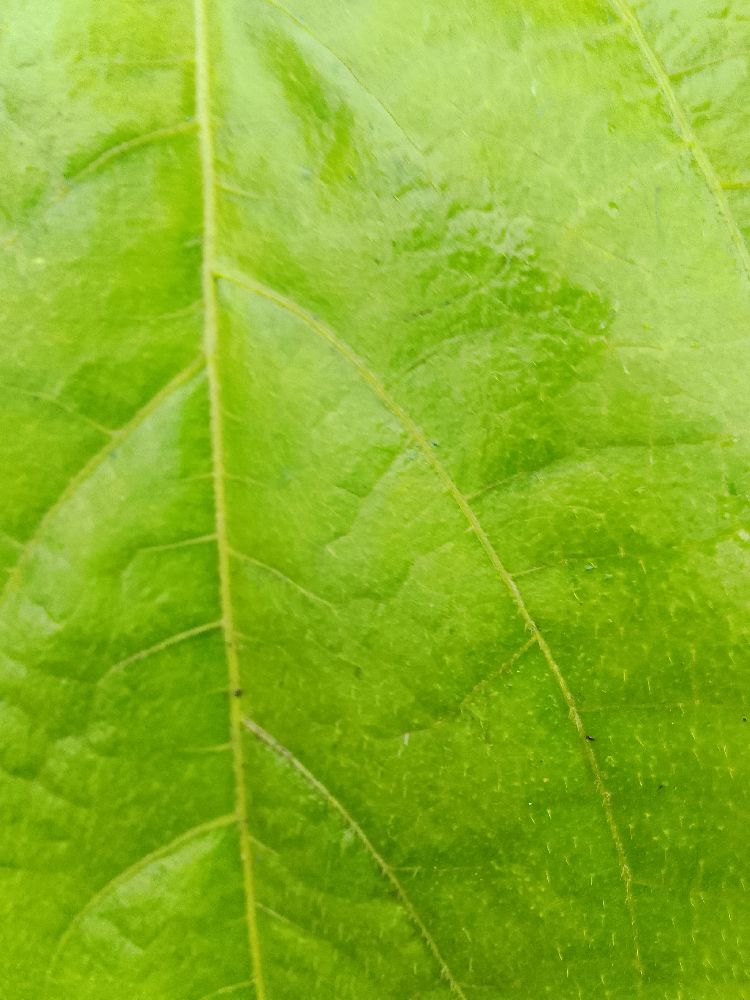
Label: healthy